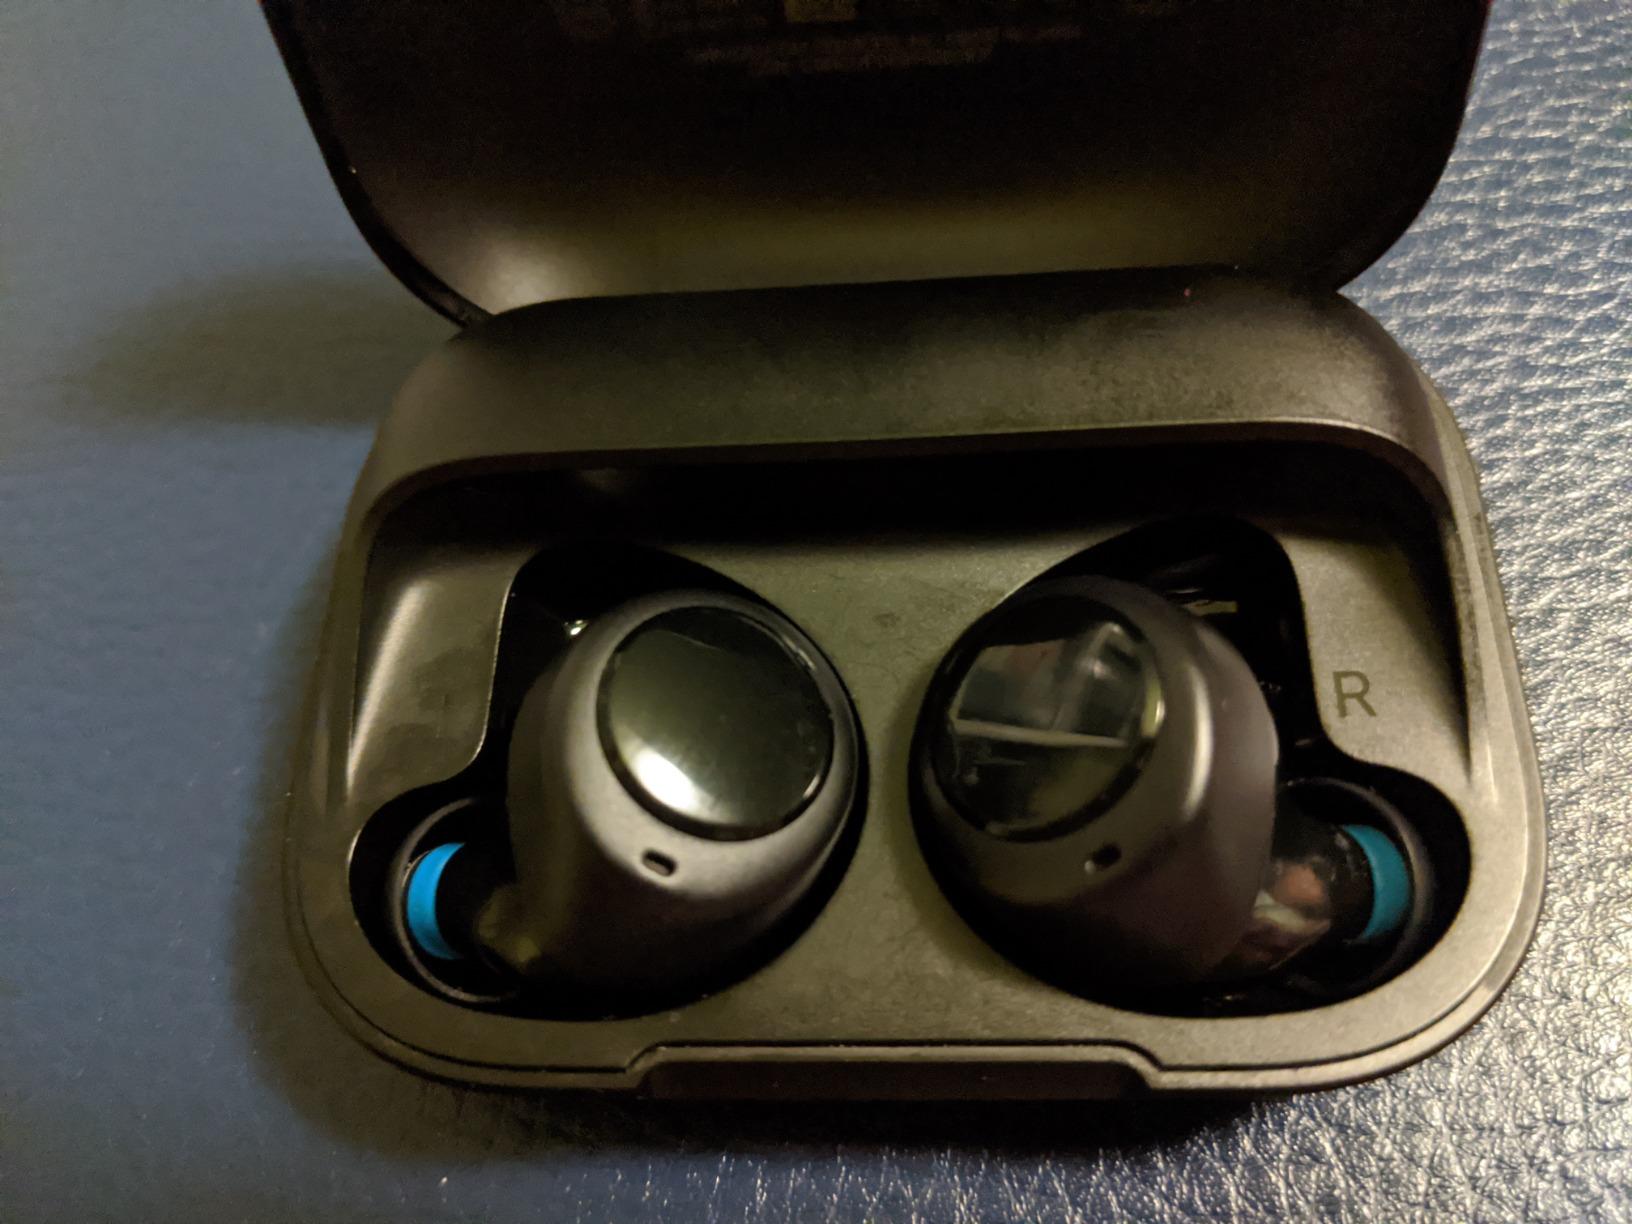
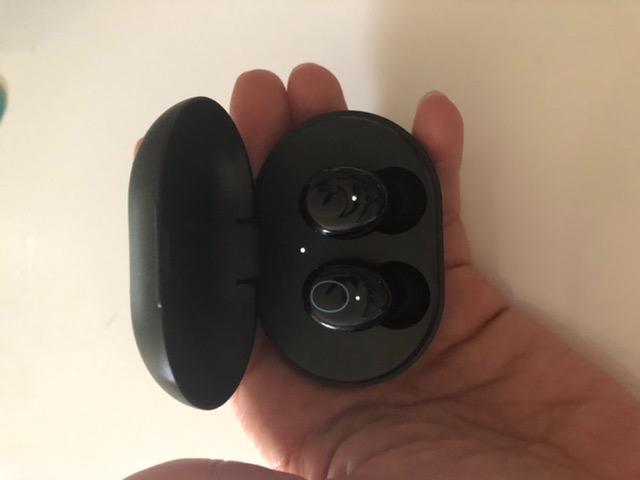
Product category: earbuds
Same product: no